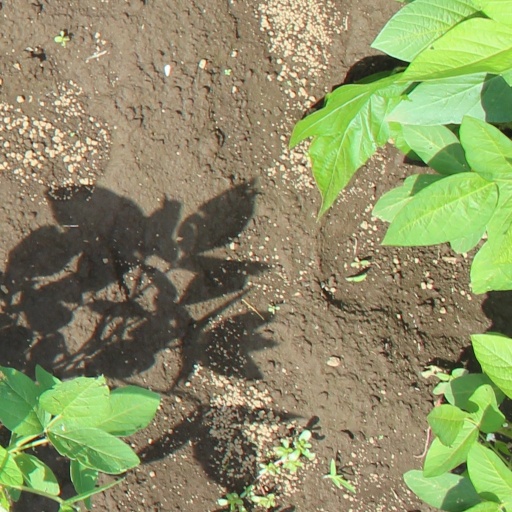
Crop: soybean